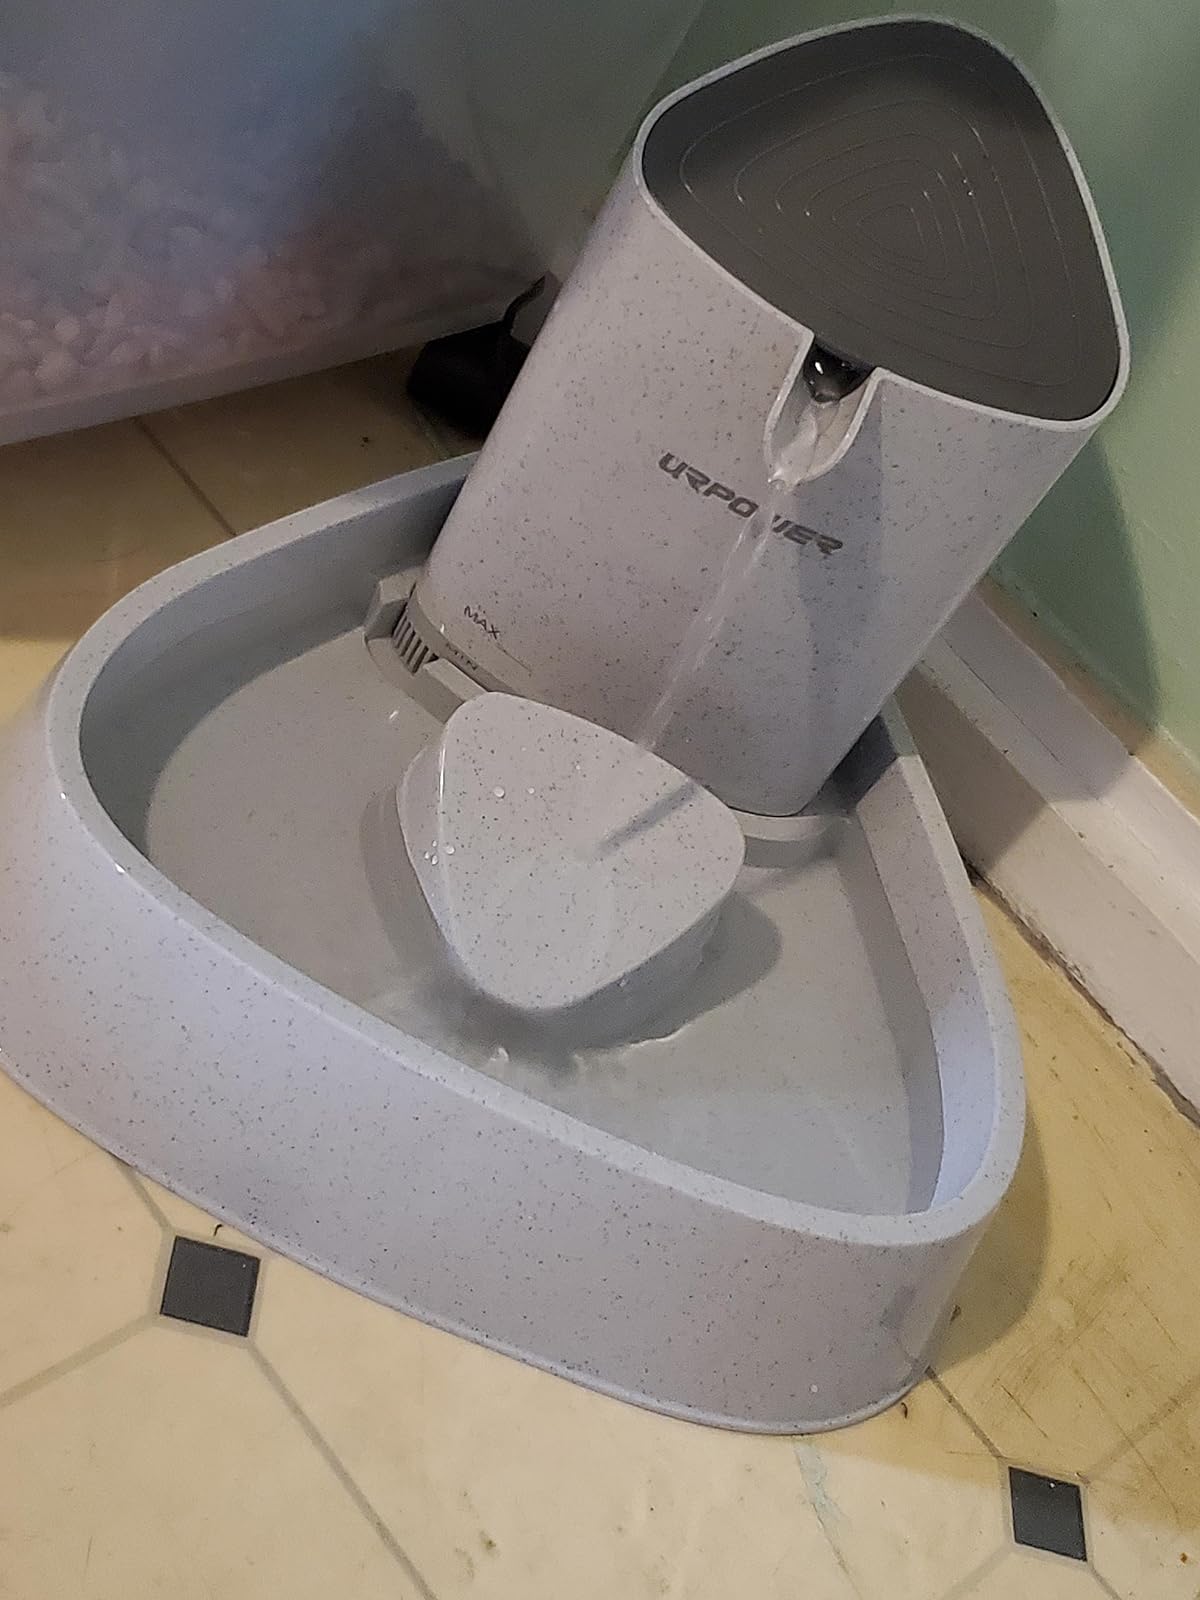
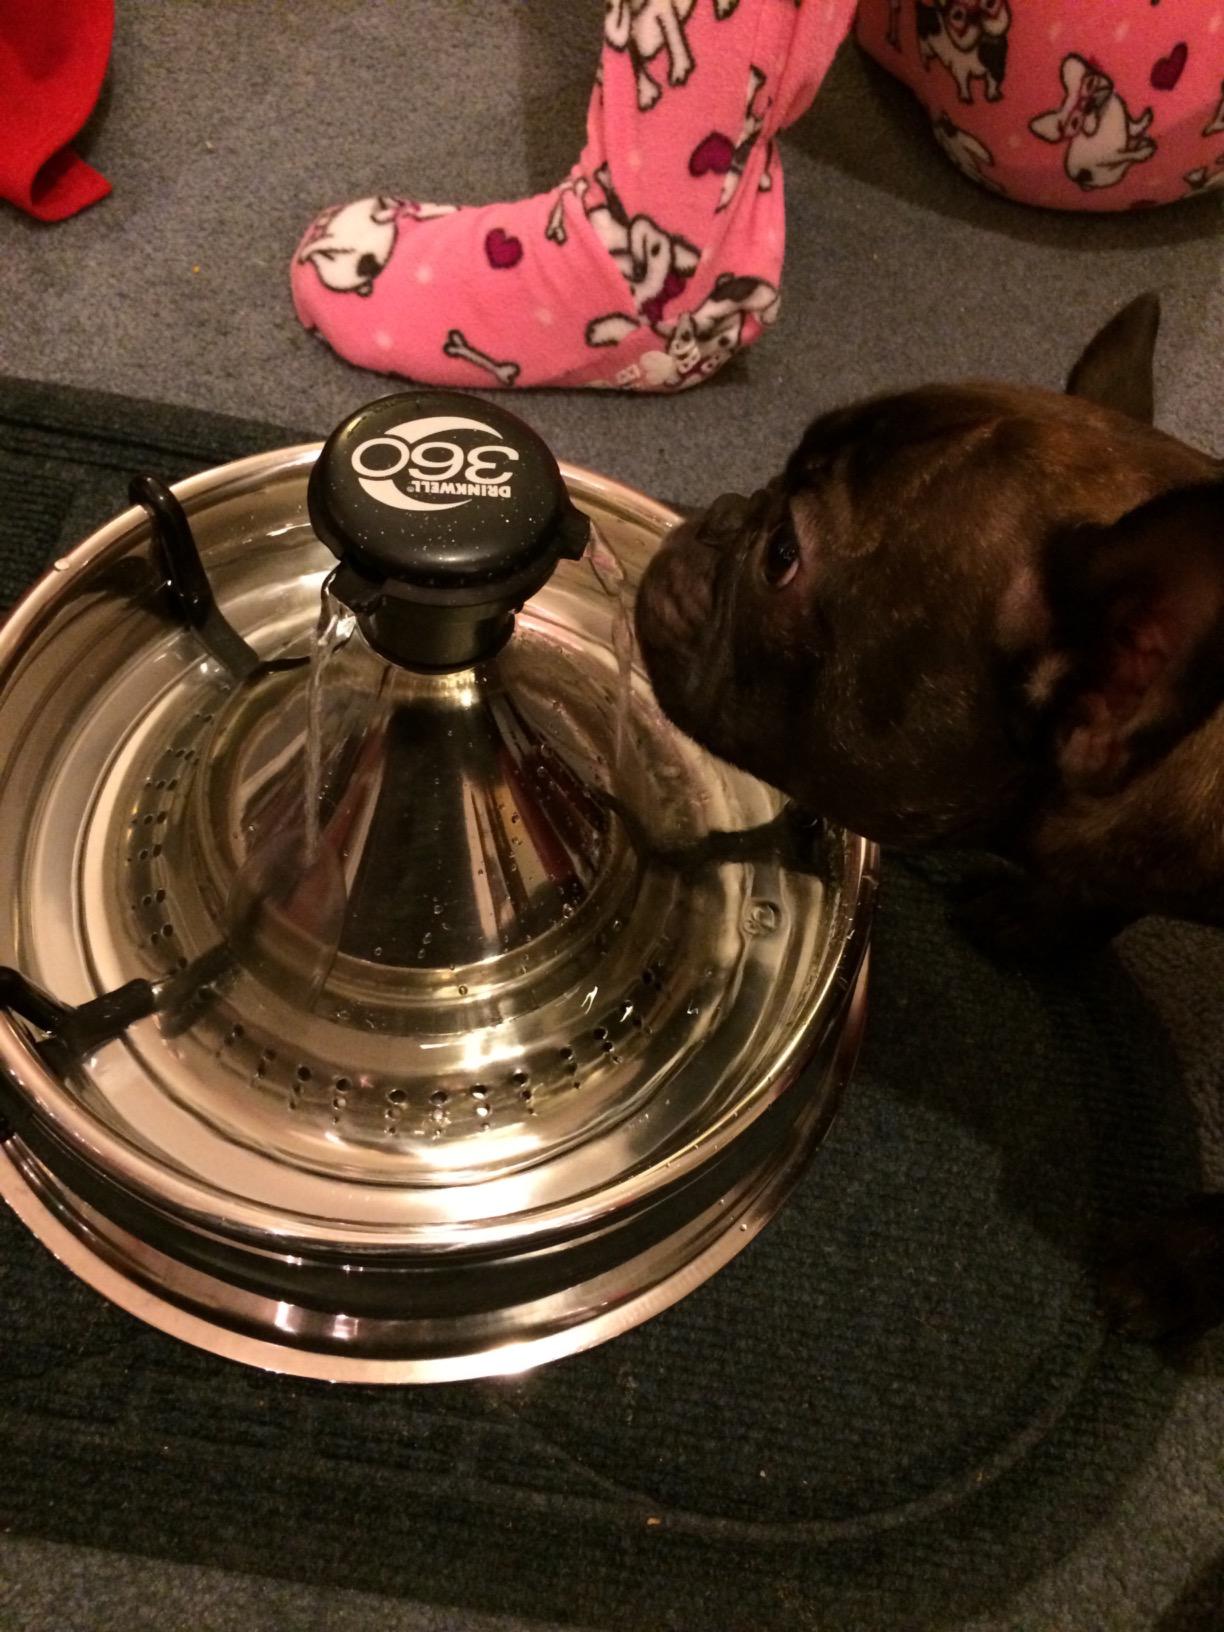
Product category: items_bowl
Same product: no